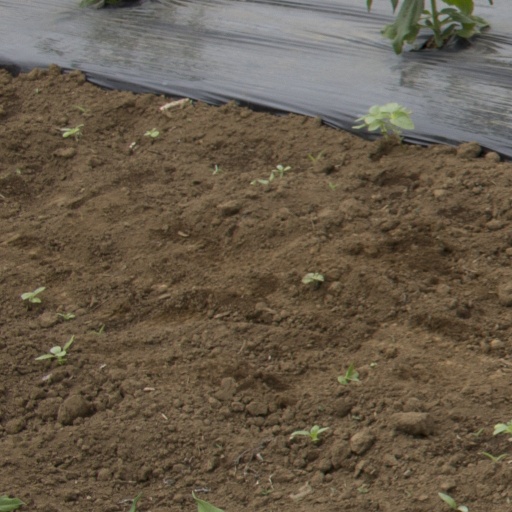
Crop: Jerusalem artichoke